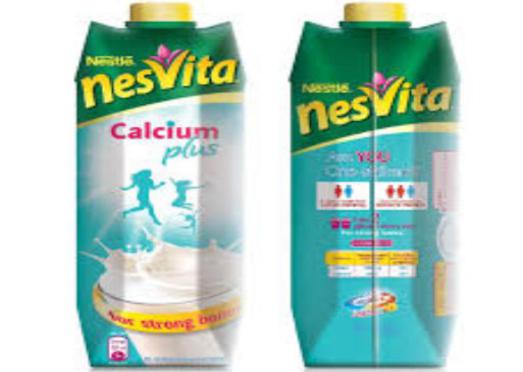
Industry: Food